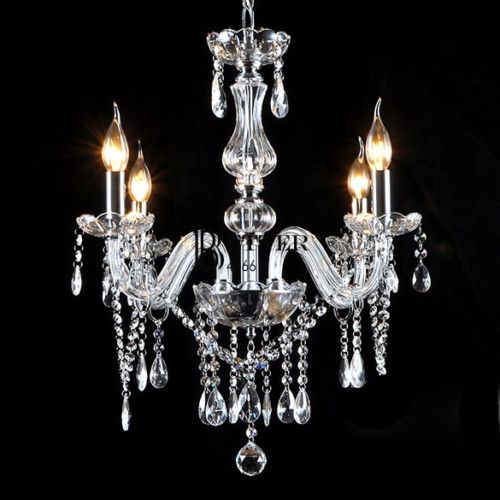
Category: lamp